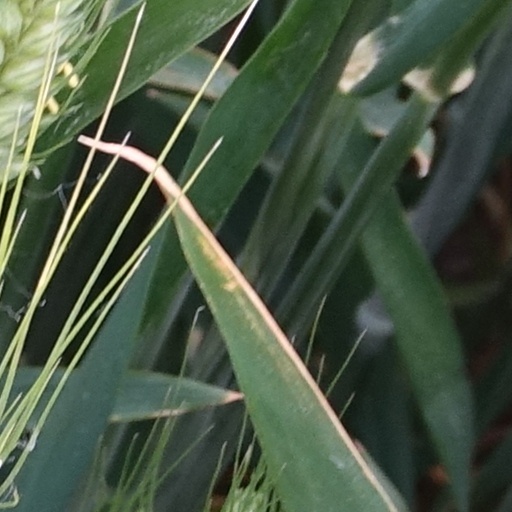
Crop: wheat